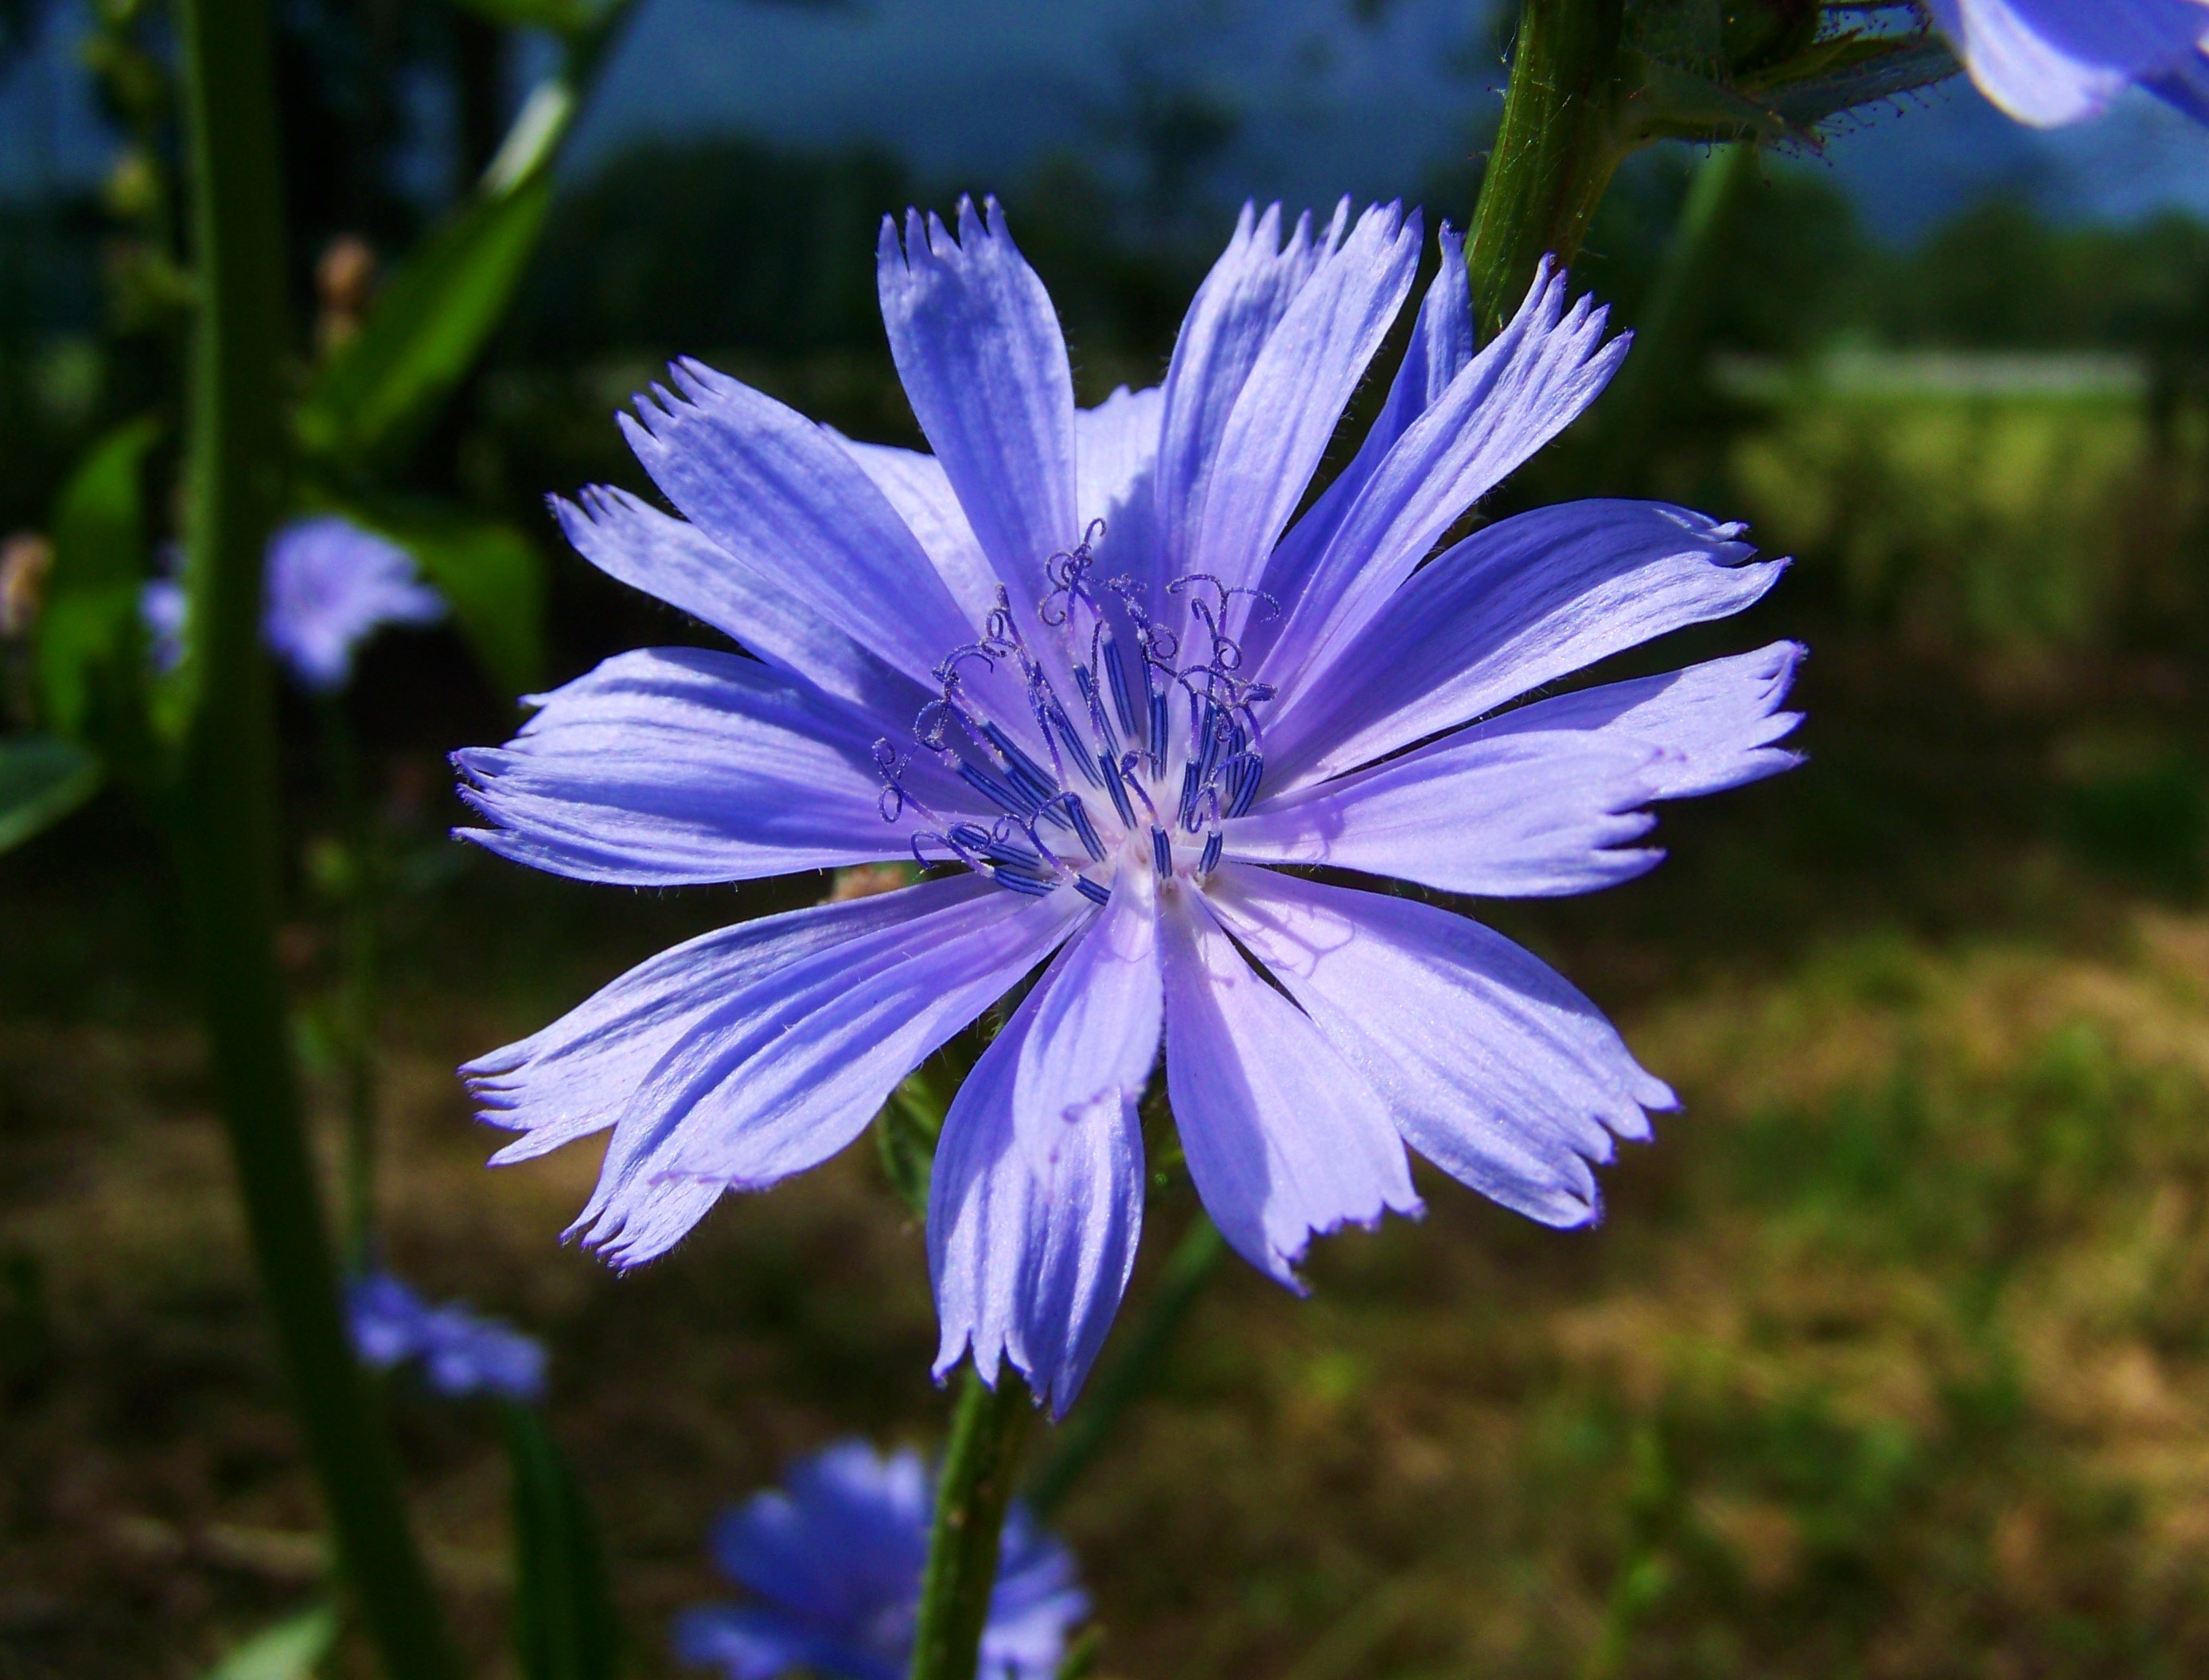
nature, blossom, plant, meadow, flower, petal, food, herb, produce, vegetable, botany, flora, wildflower, chicory, meadow flower, macro photography, herbaceous plant, light blue flower, intybus chicory stalk, leaf vegetable